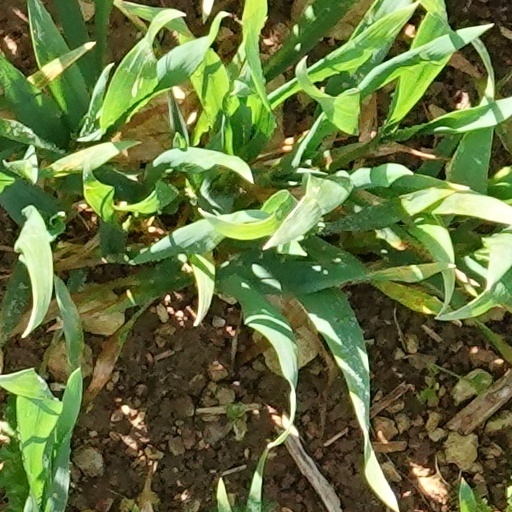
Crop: wheat